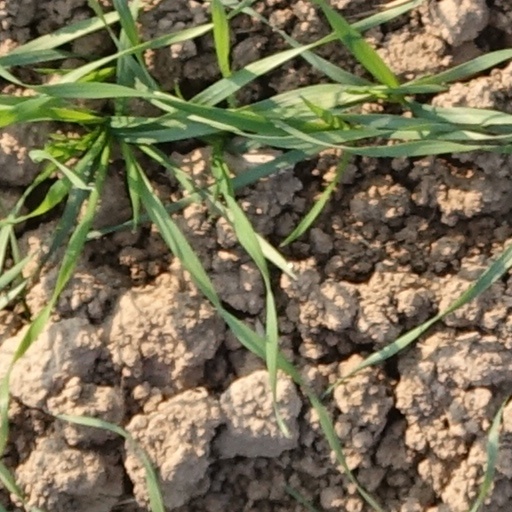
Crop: wheat